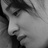
Emotion: sad